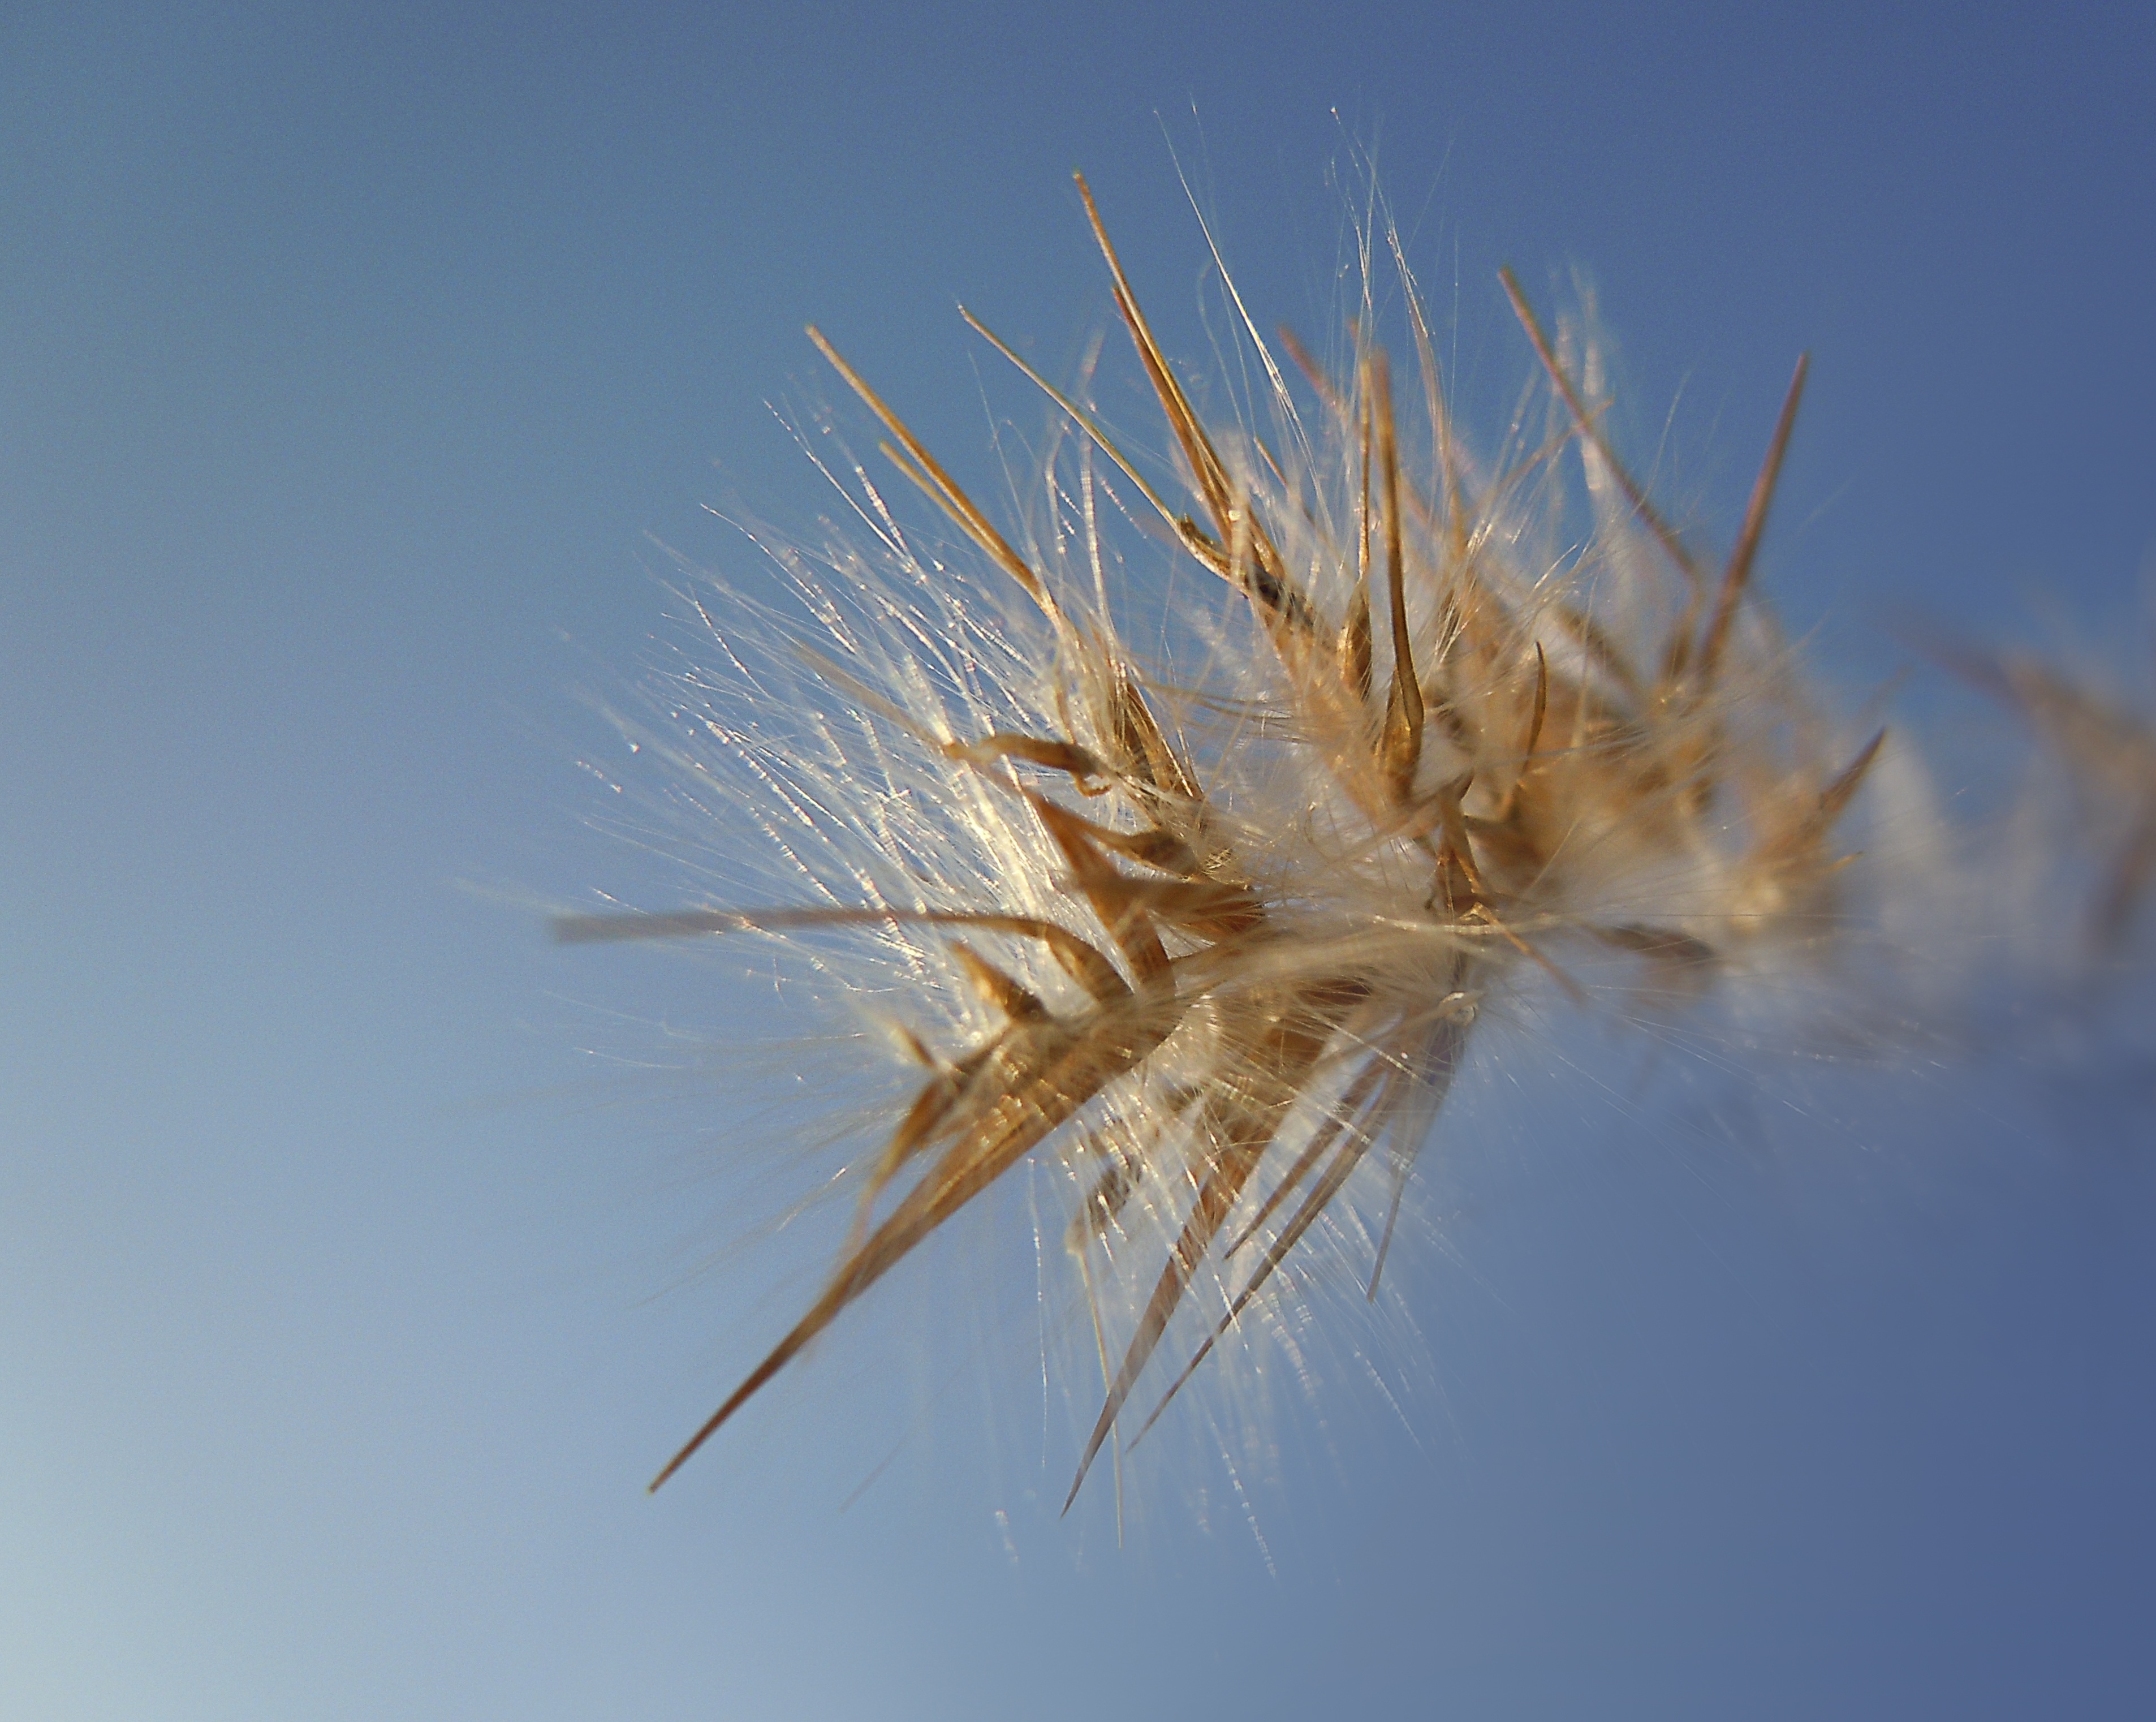
tree, nature, grass, branch, plant, sky, field, wheat, sunlight, leaf, flower, wind, frost, food, dried, close, close up, seeds, macro photography, flowering plant, daisy family, grass family, plant stem, land plant